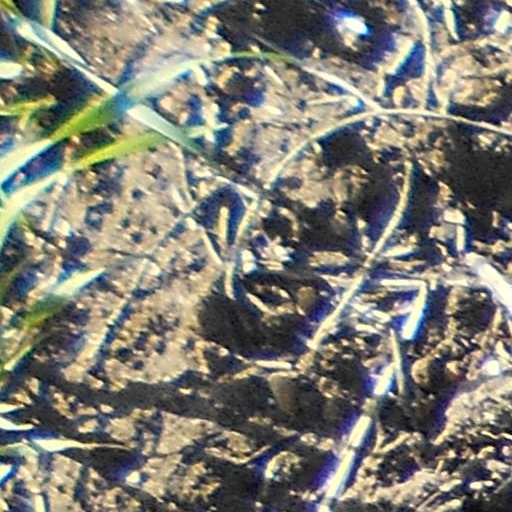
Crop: wheat